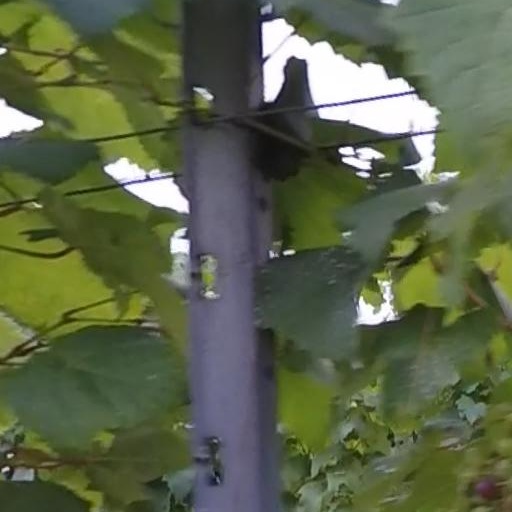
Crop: grape